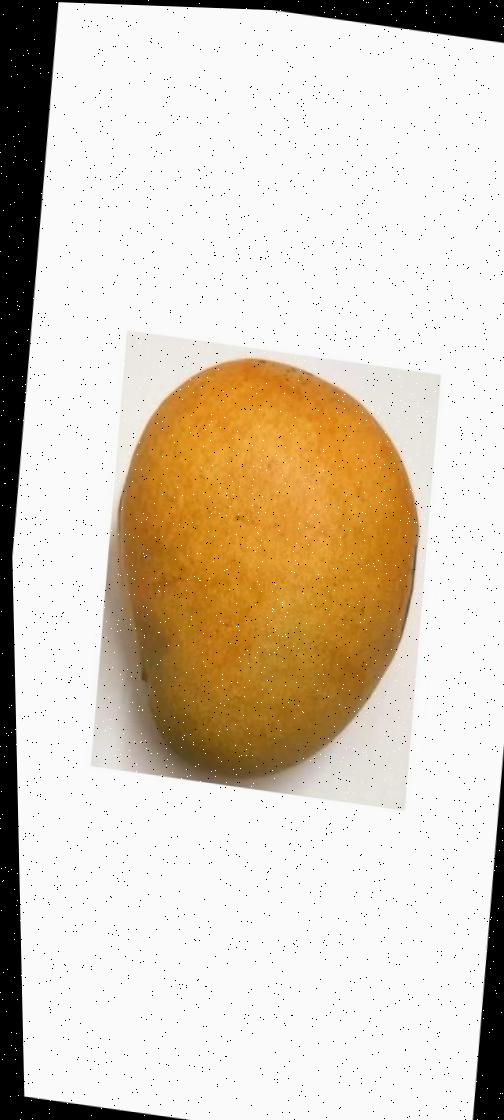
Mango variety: Bari-11